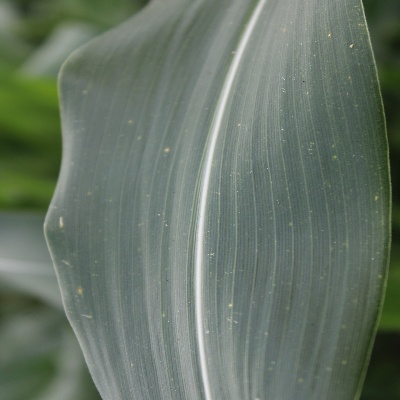
Crop: Maize
Condition: leaf spot